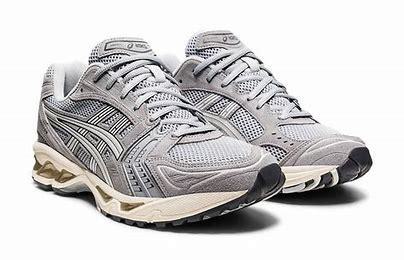
Brand: Asics
Model: Gel Kayano 14